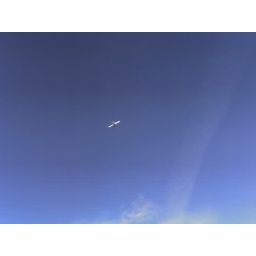
airplane in the sky